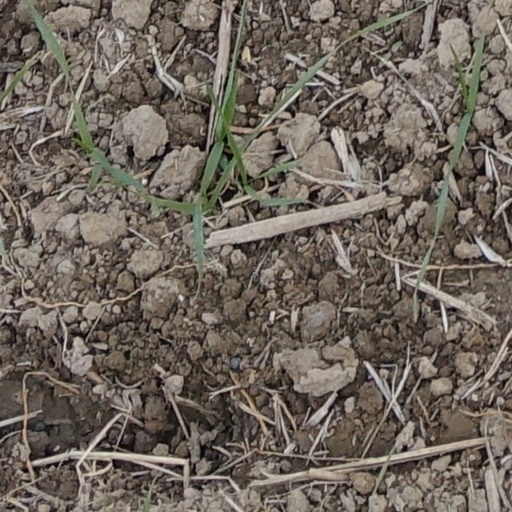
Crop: wheat